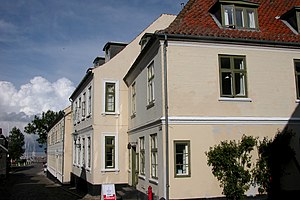
Ærø Folkehøjskole
Skolen i 2007.
Ærø Højskole, Ærøskøbing på Ærø var en grundtvigsk folkehøjskole oprettet den 1. august 1978 og nedlagt den 9. januar 2011.